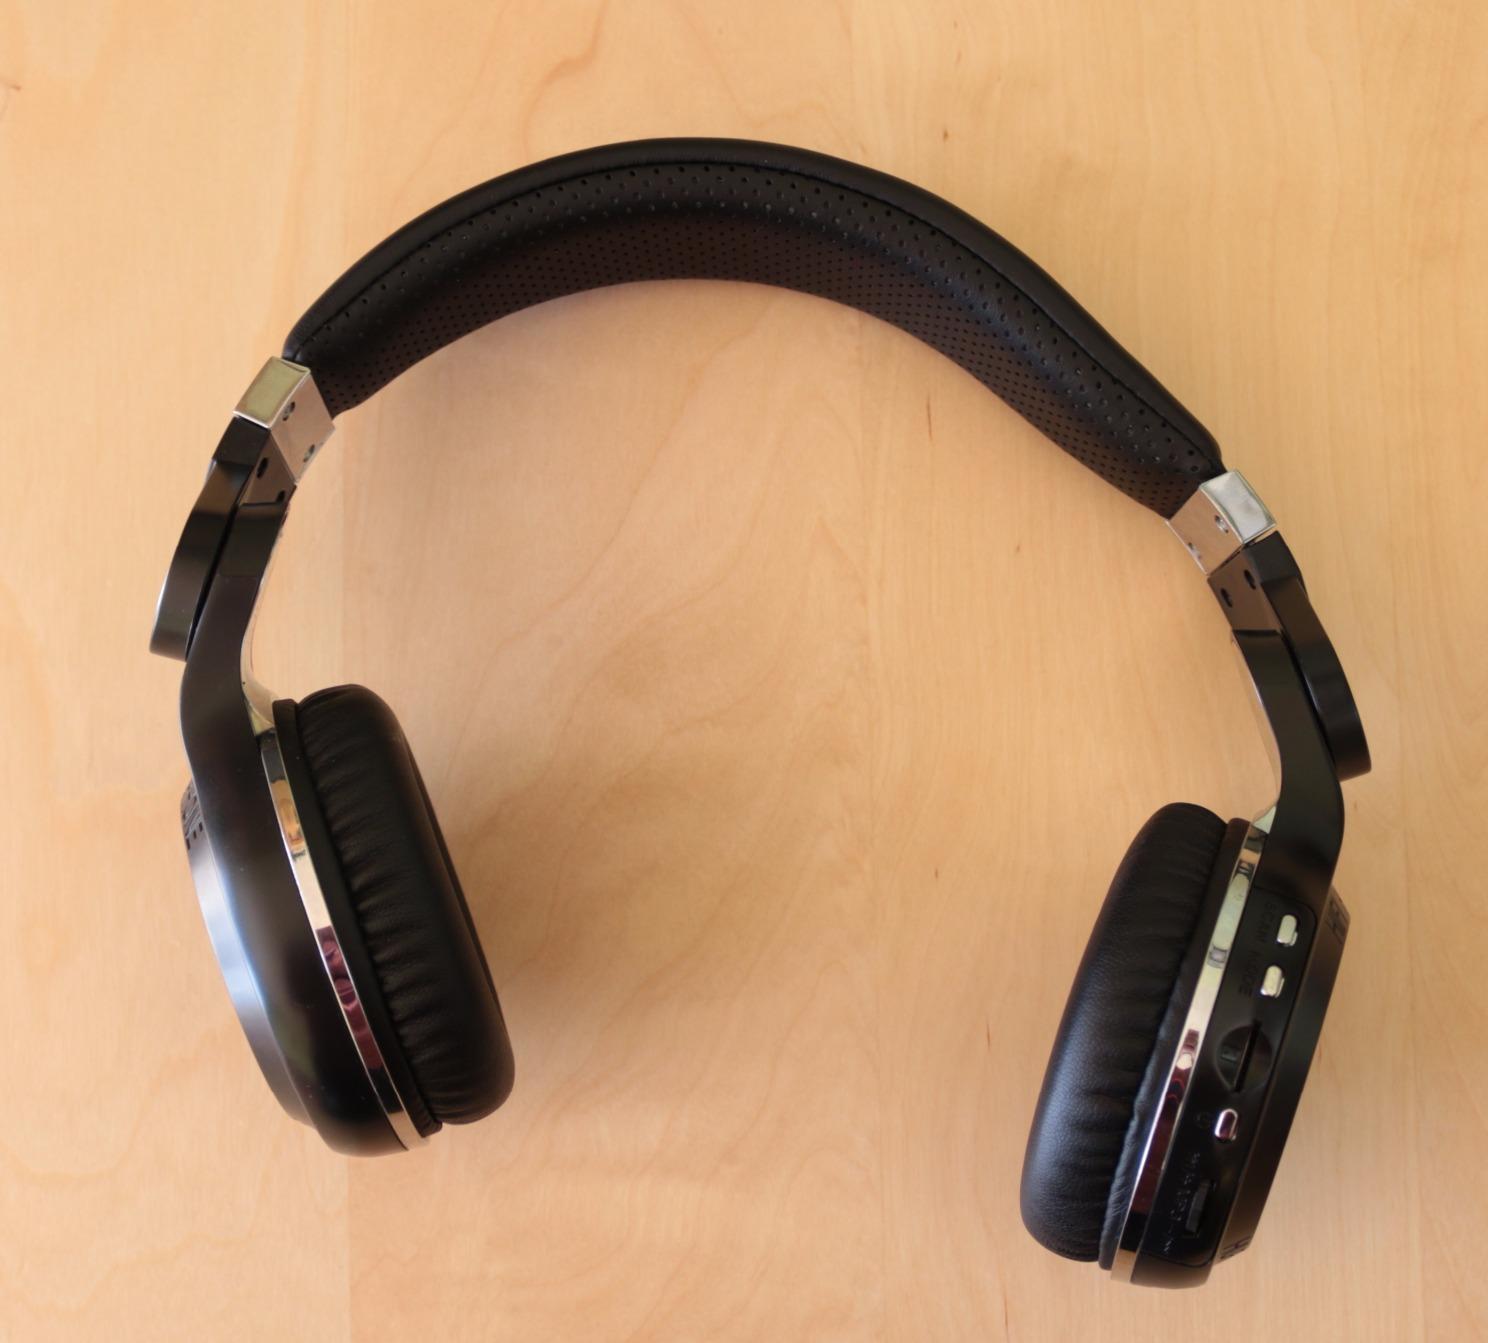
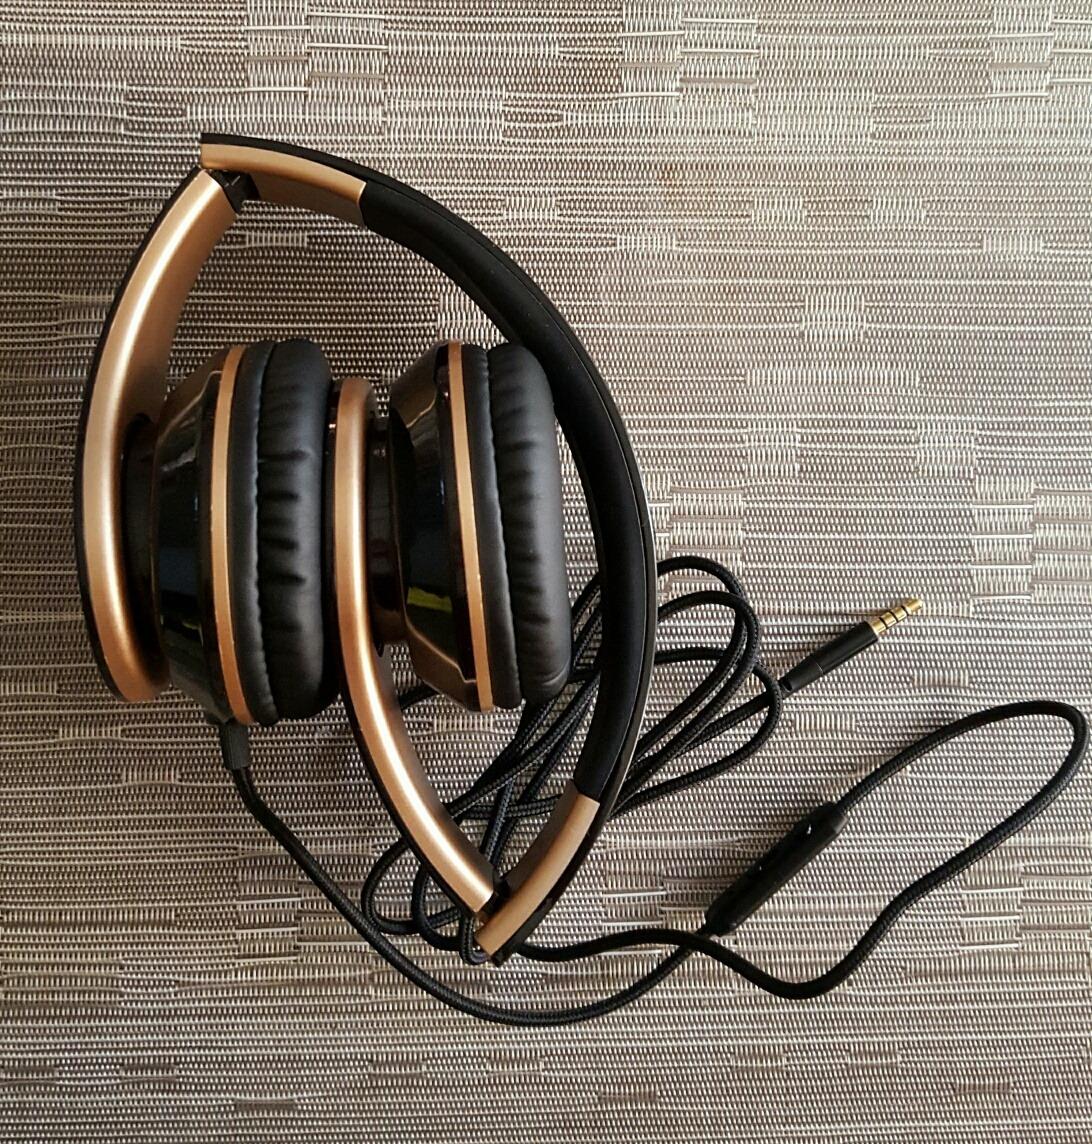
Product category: headphones
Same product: no